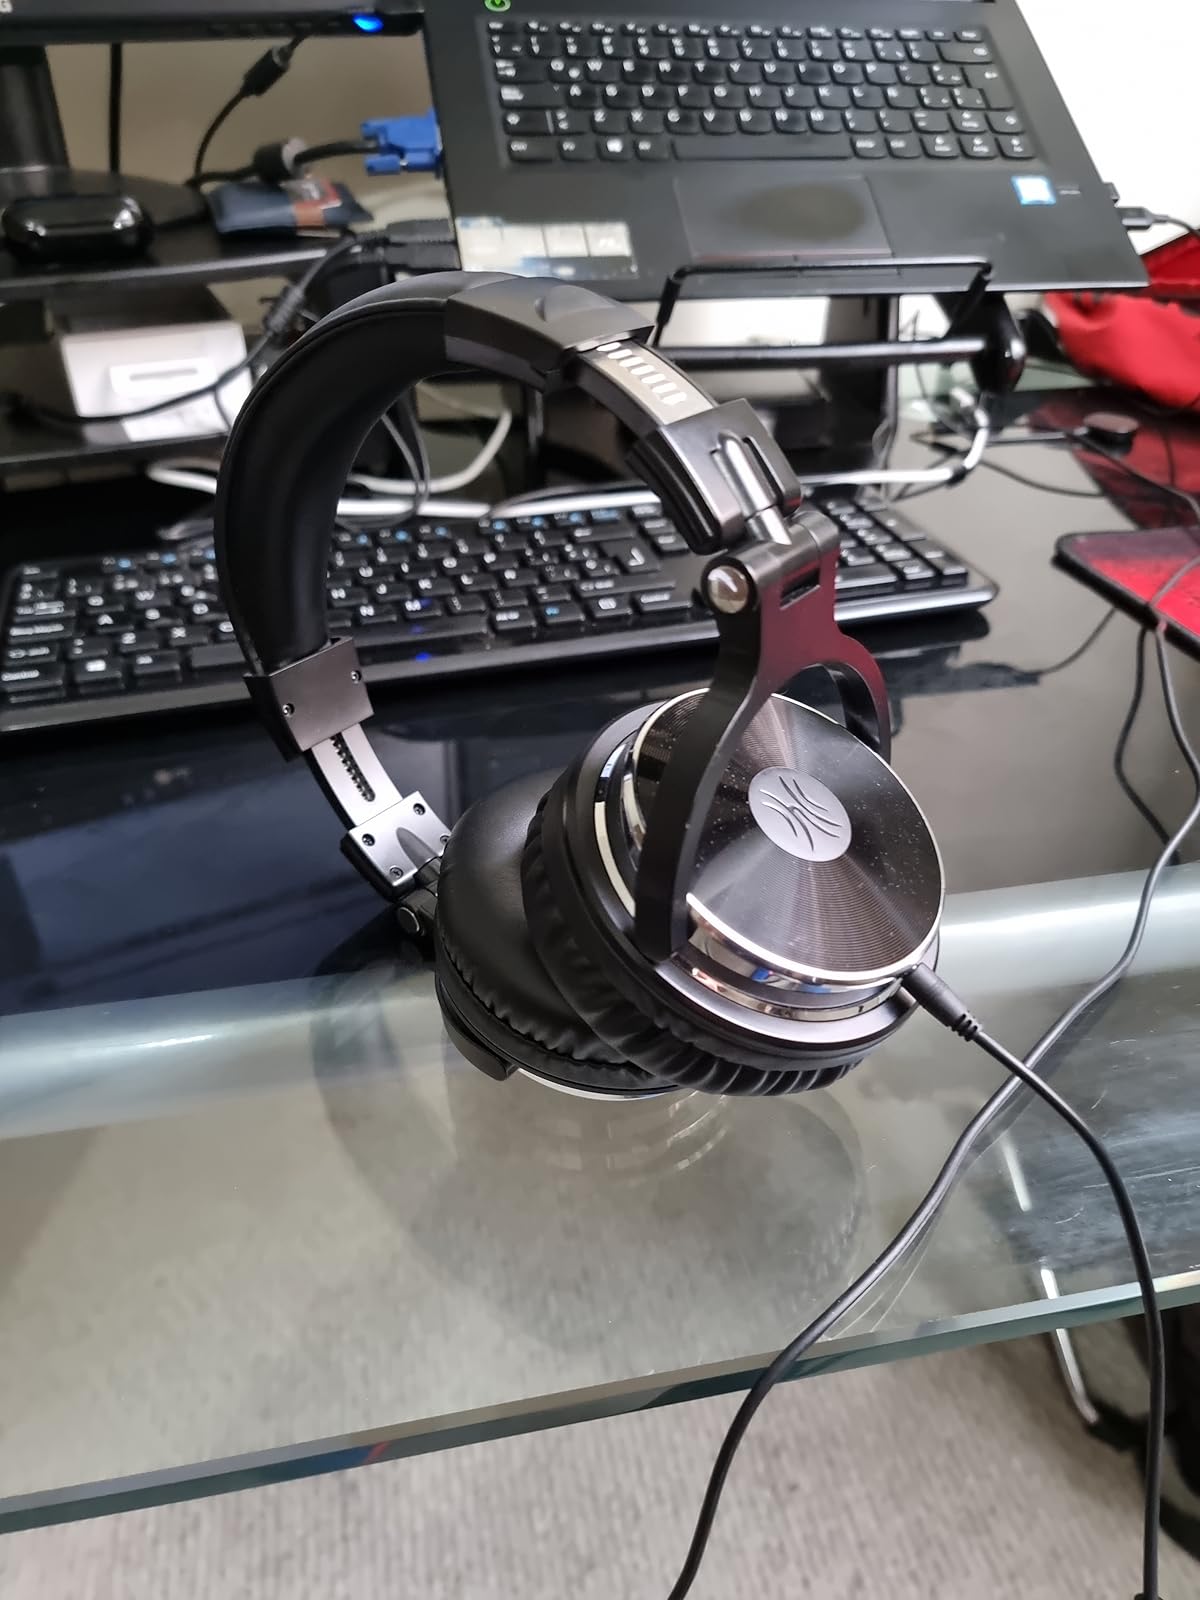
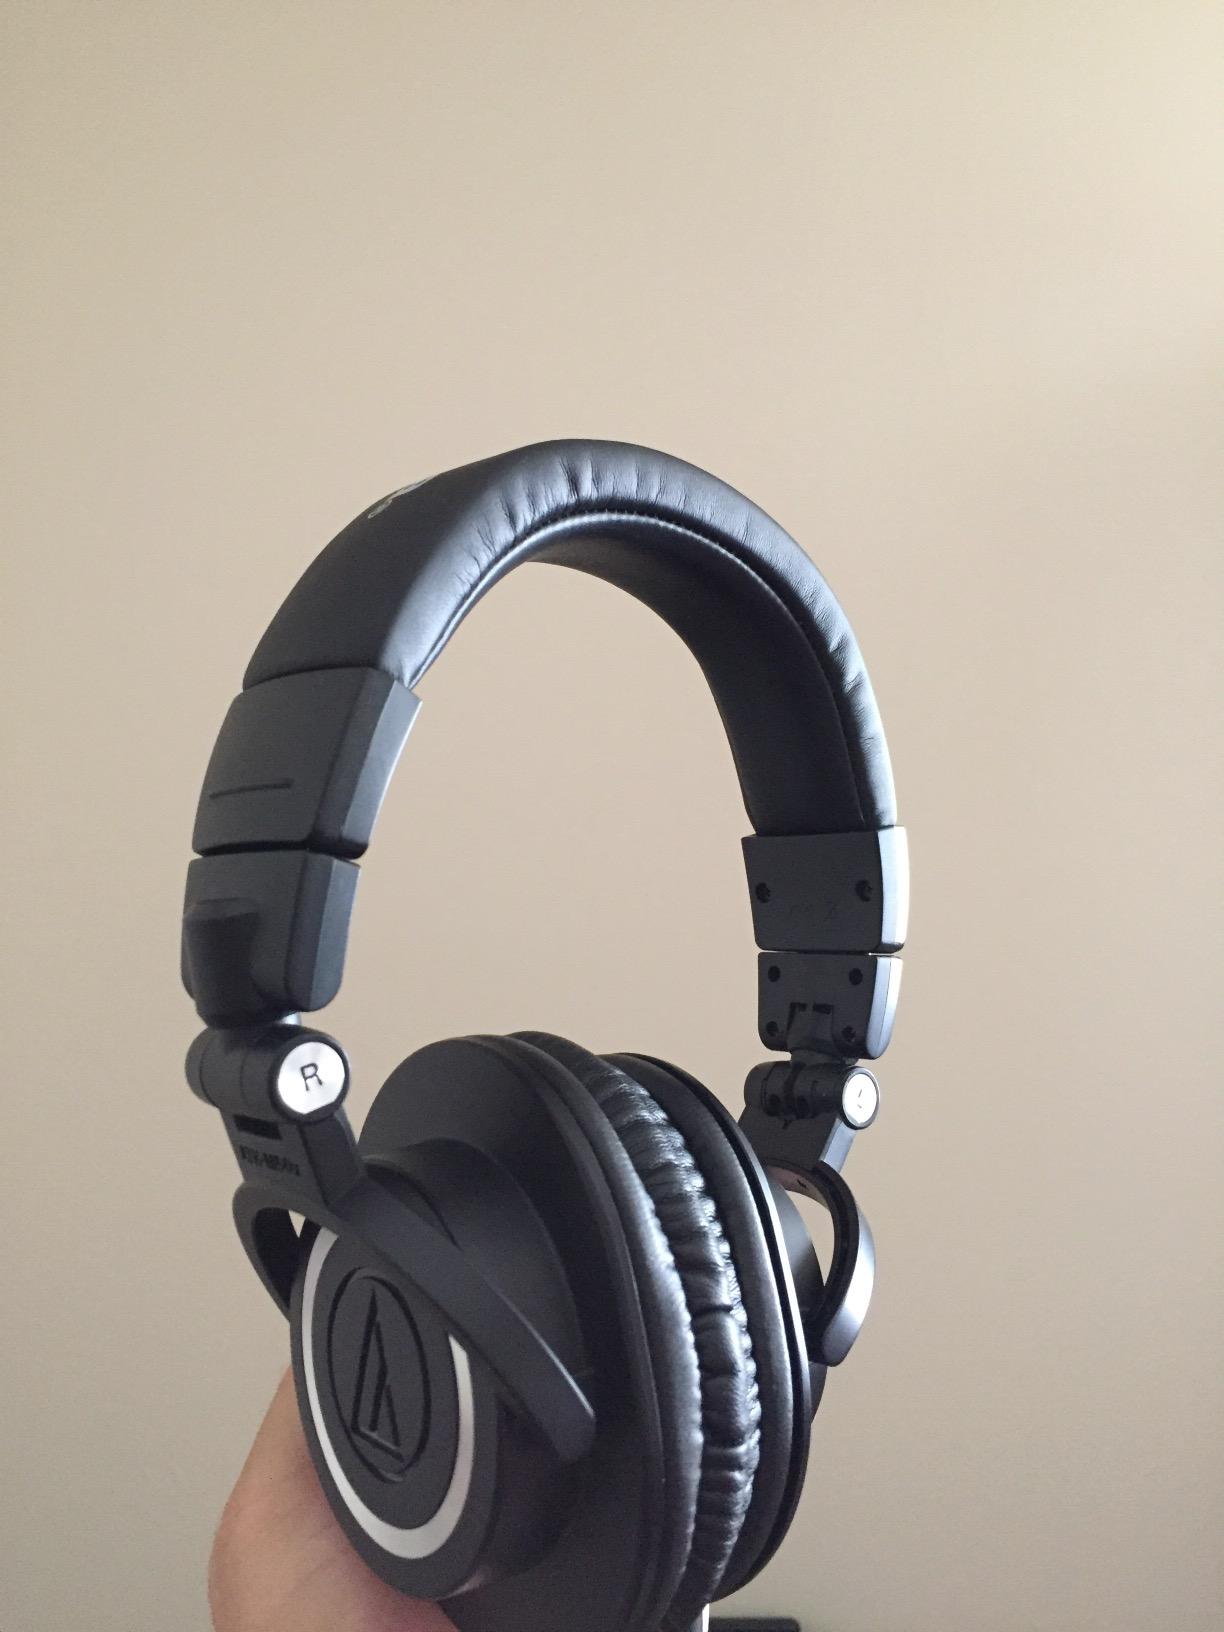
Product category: headphones
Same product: no